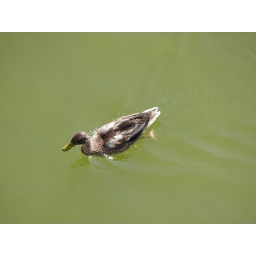
Just me, swimming in the water